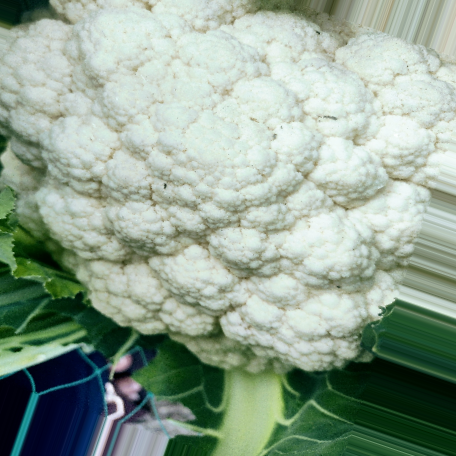
Label: Disease Free